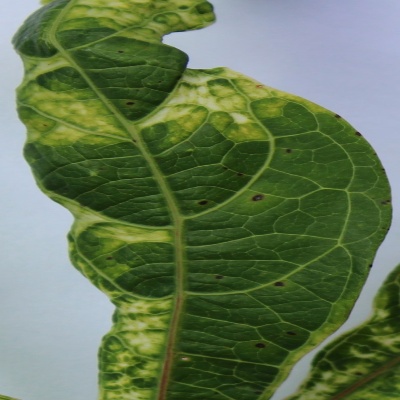
Crop: Cassava
Condition: mosaic